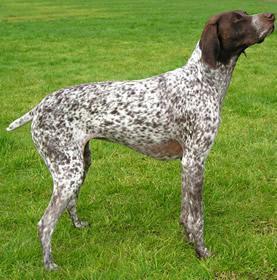
German_short-haired_pointer